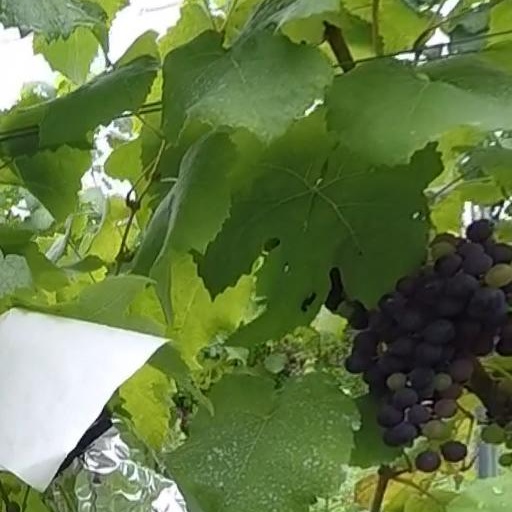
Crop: grape